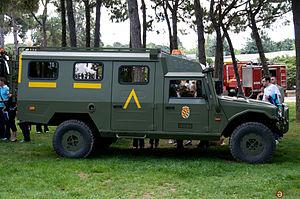
L'URO VAMTAC est un véhicule militaire de transport tactique espagnol.